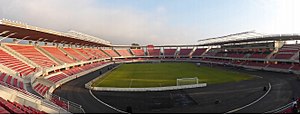
Copa América 2015 / Stadioner
Estadio La Portada
Copa América 2015 blev afholdt i Chile i perioden fra den 11. juni til den 4. juli 2015. Turneringen blev arrangeret af CONMEBOL, der er Sydamerikas fodboldforbund.